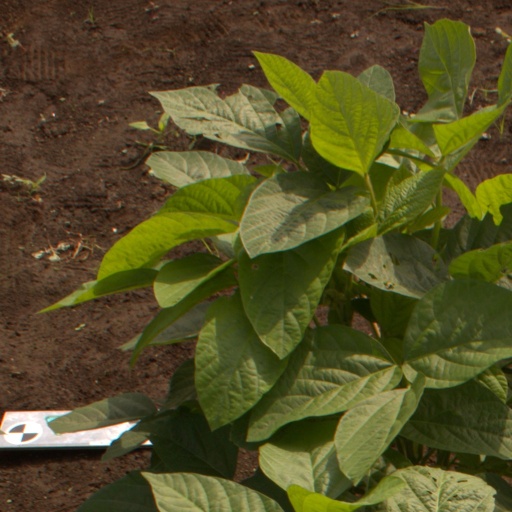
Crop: soybean